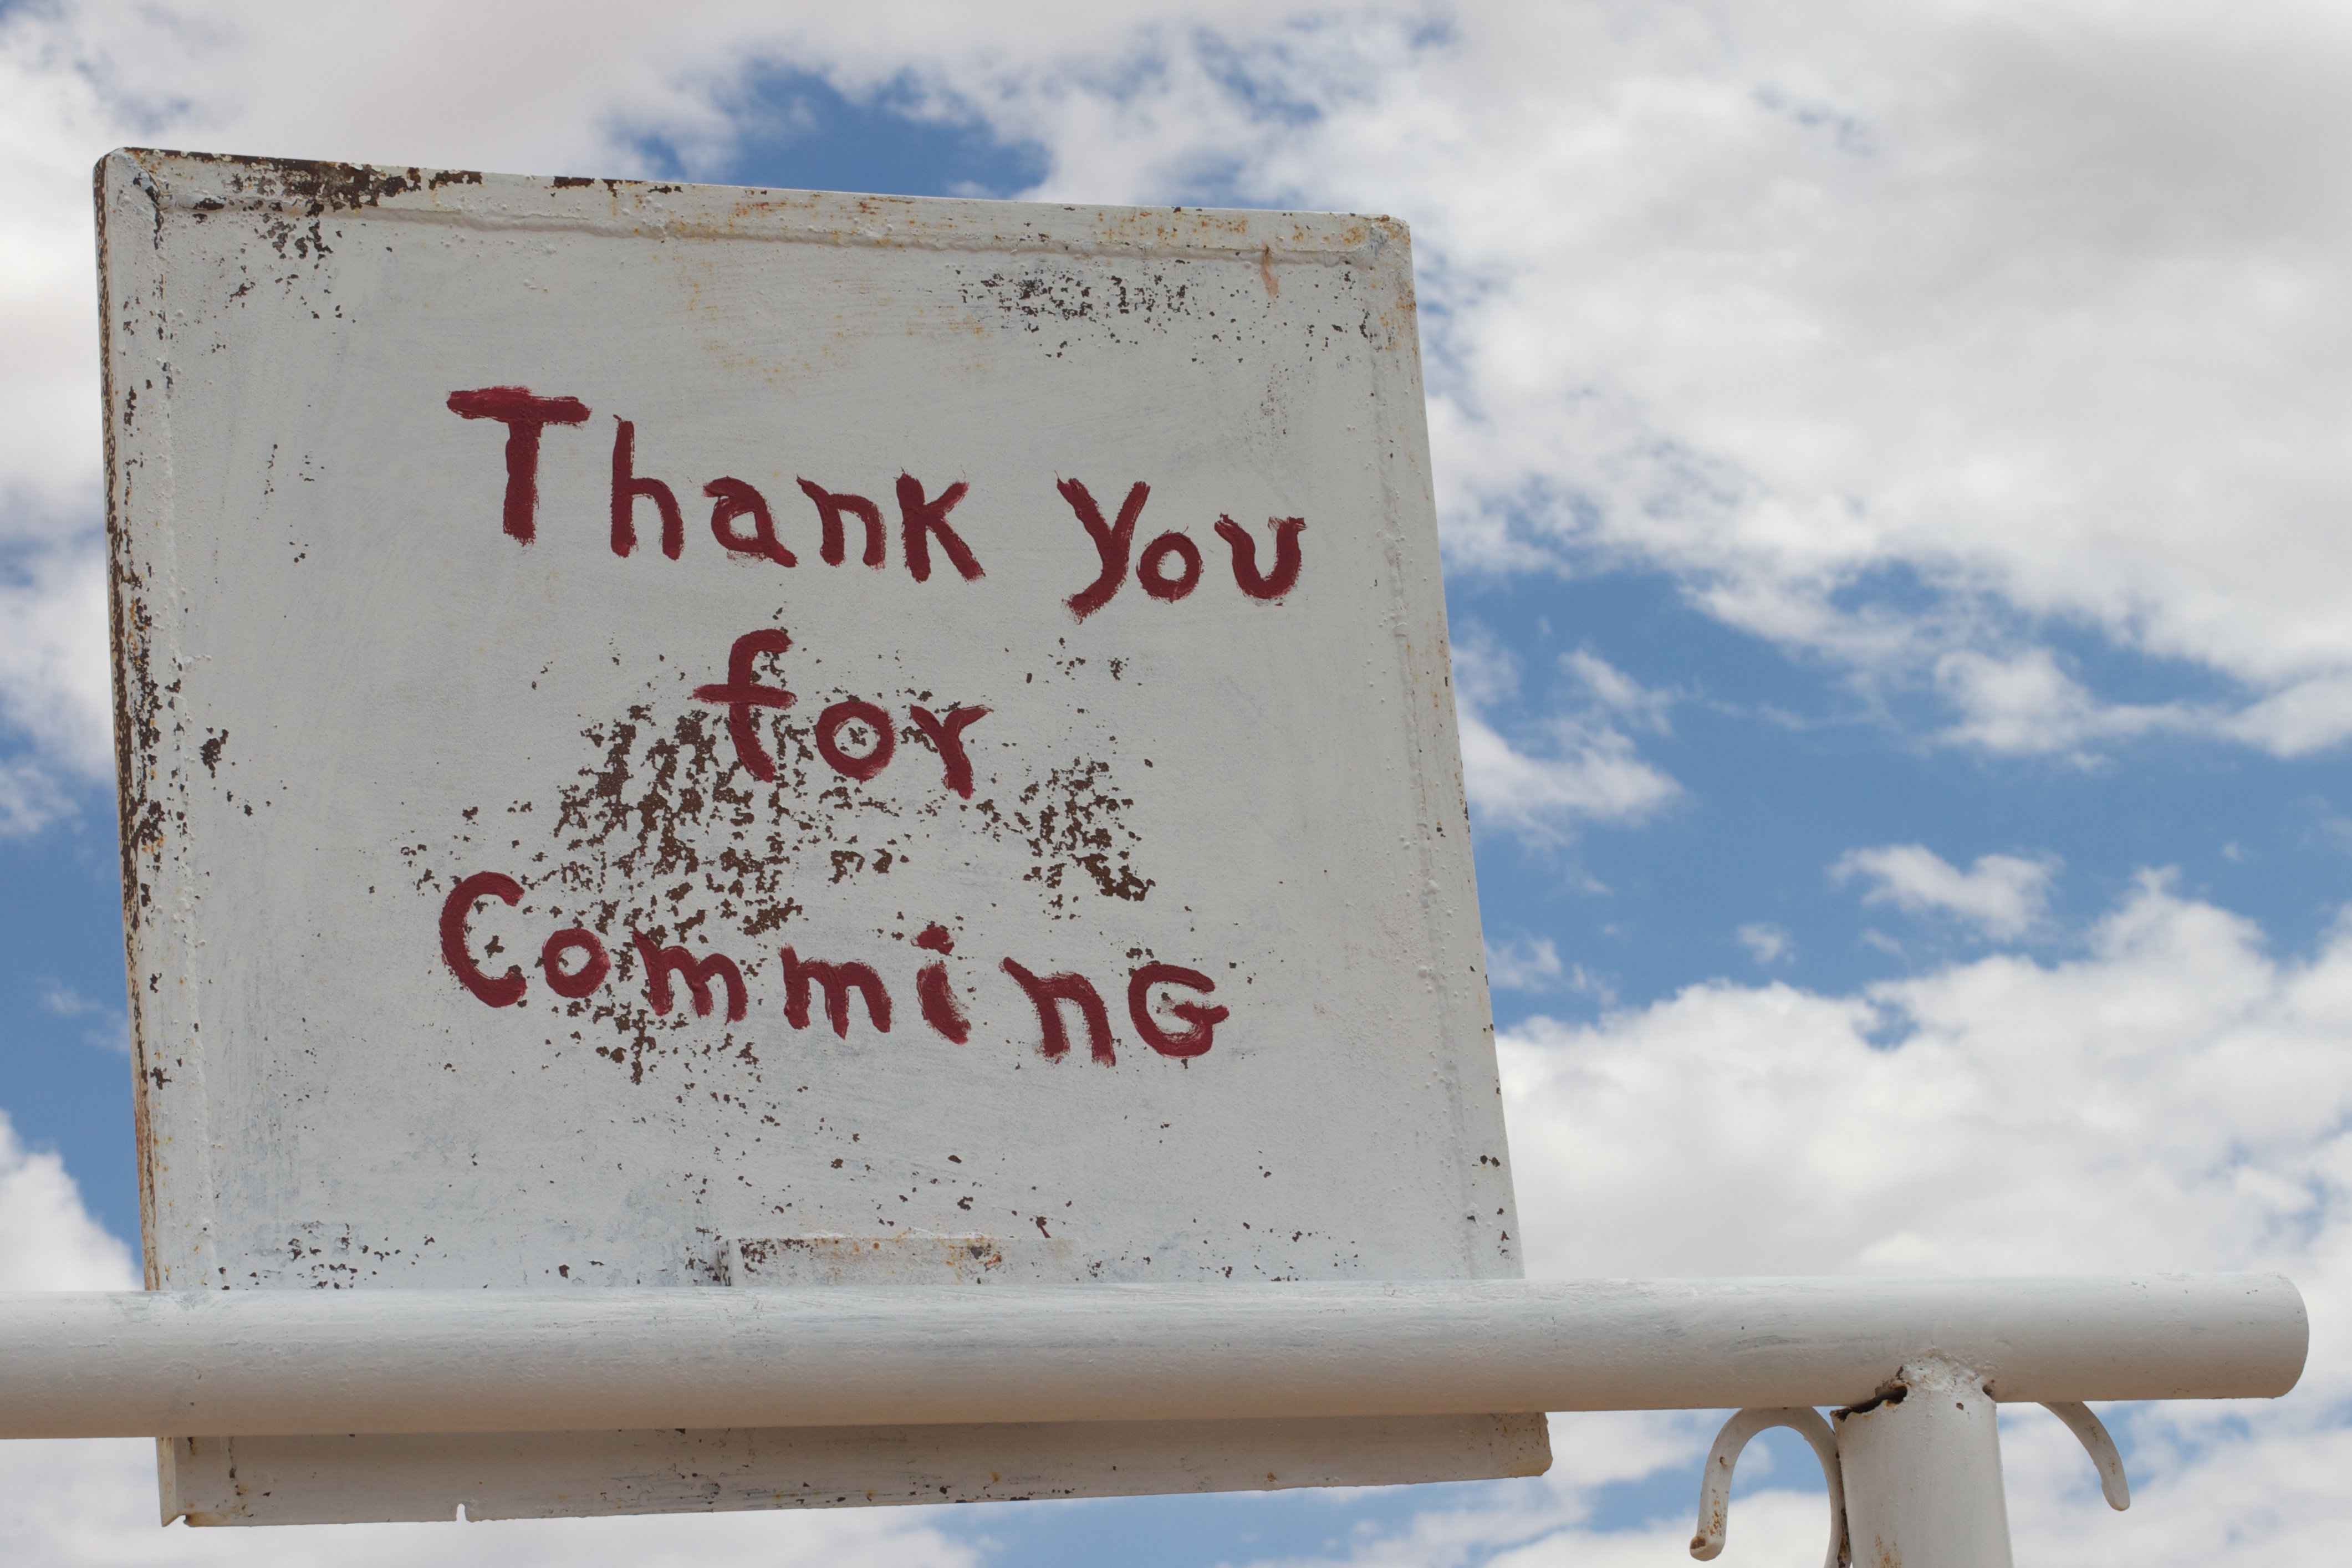
advertising, sign, street sign, signage, rockartranch